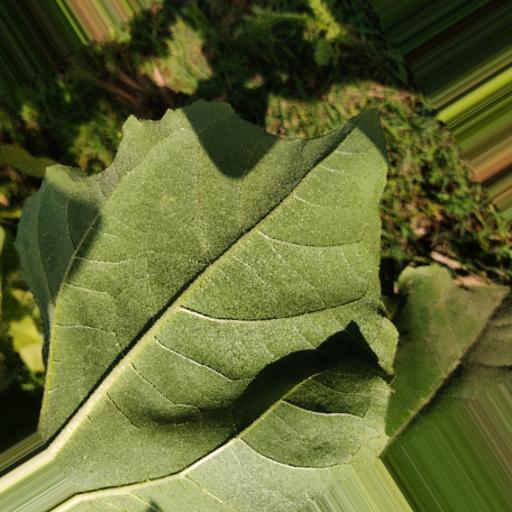
Label: Fresh_leaf